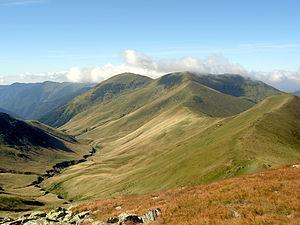
Le Parc national Rodna est une aire protégée située en Roumanie, dans le territoire administratif des comtés Bistriţa-Năsăud, Maramureş et Suceava. Il se trouve dans la zone montagneuse des Carpates et culmine à 2305 m au Pic Pietrosul.
Les monts Rodna font partie des Carpates orientales dans le Nord de la Roumanie. Leur plus haut sommet, Pietrosul Rodnei, atteint 2 303 mètres d'altitude. La chaîne s'étend sur environ 50 kilomètres en longueur et 35 kilomètres en largeur, avec un versant septentrional plus escarpé. Il possède quelques lacs alpestres et quelques grottes notables, dont Peștera Izvorul Tăușoarelor, la grotte la plus profonde de Roumanie et Jgheabul lui Zalion.